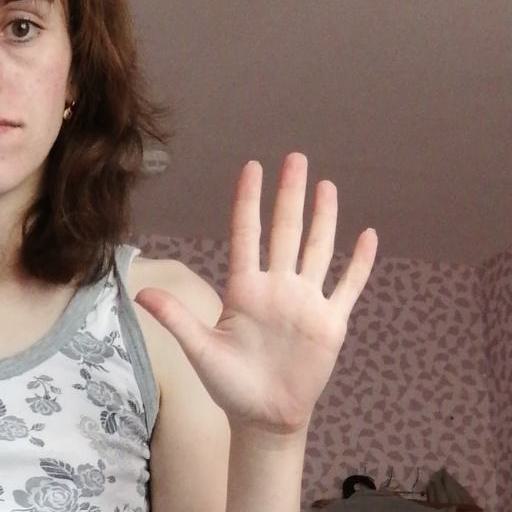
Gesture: palm